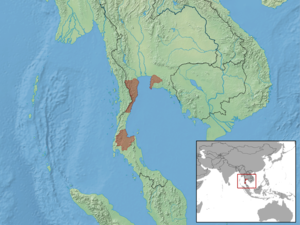
Isopachys anguinoides est une espèce de sauriens de la famille des Scincidae.